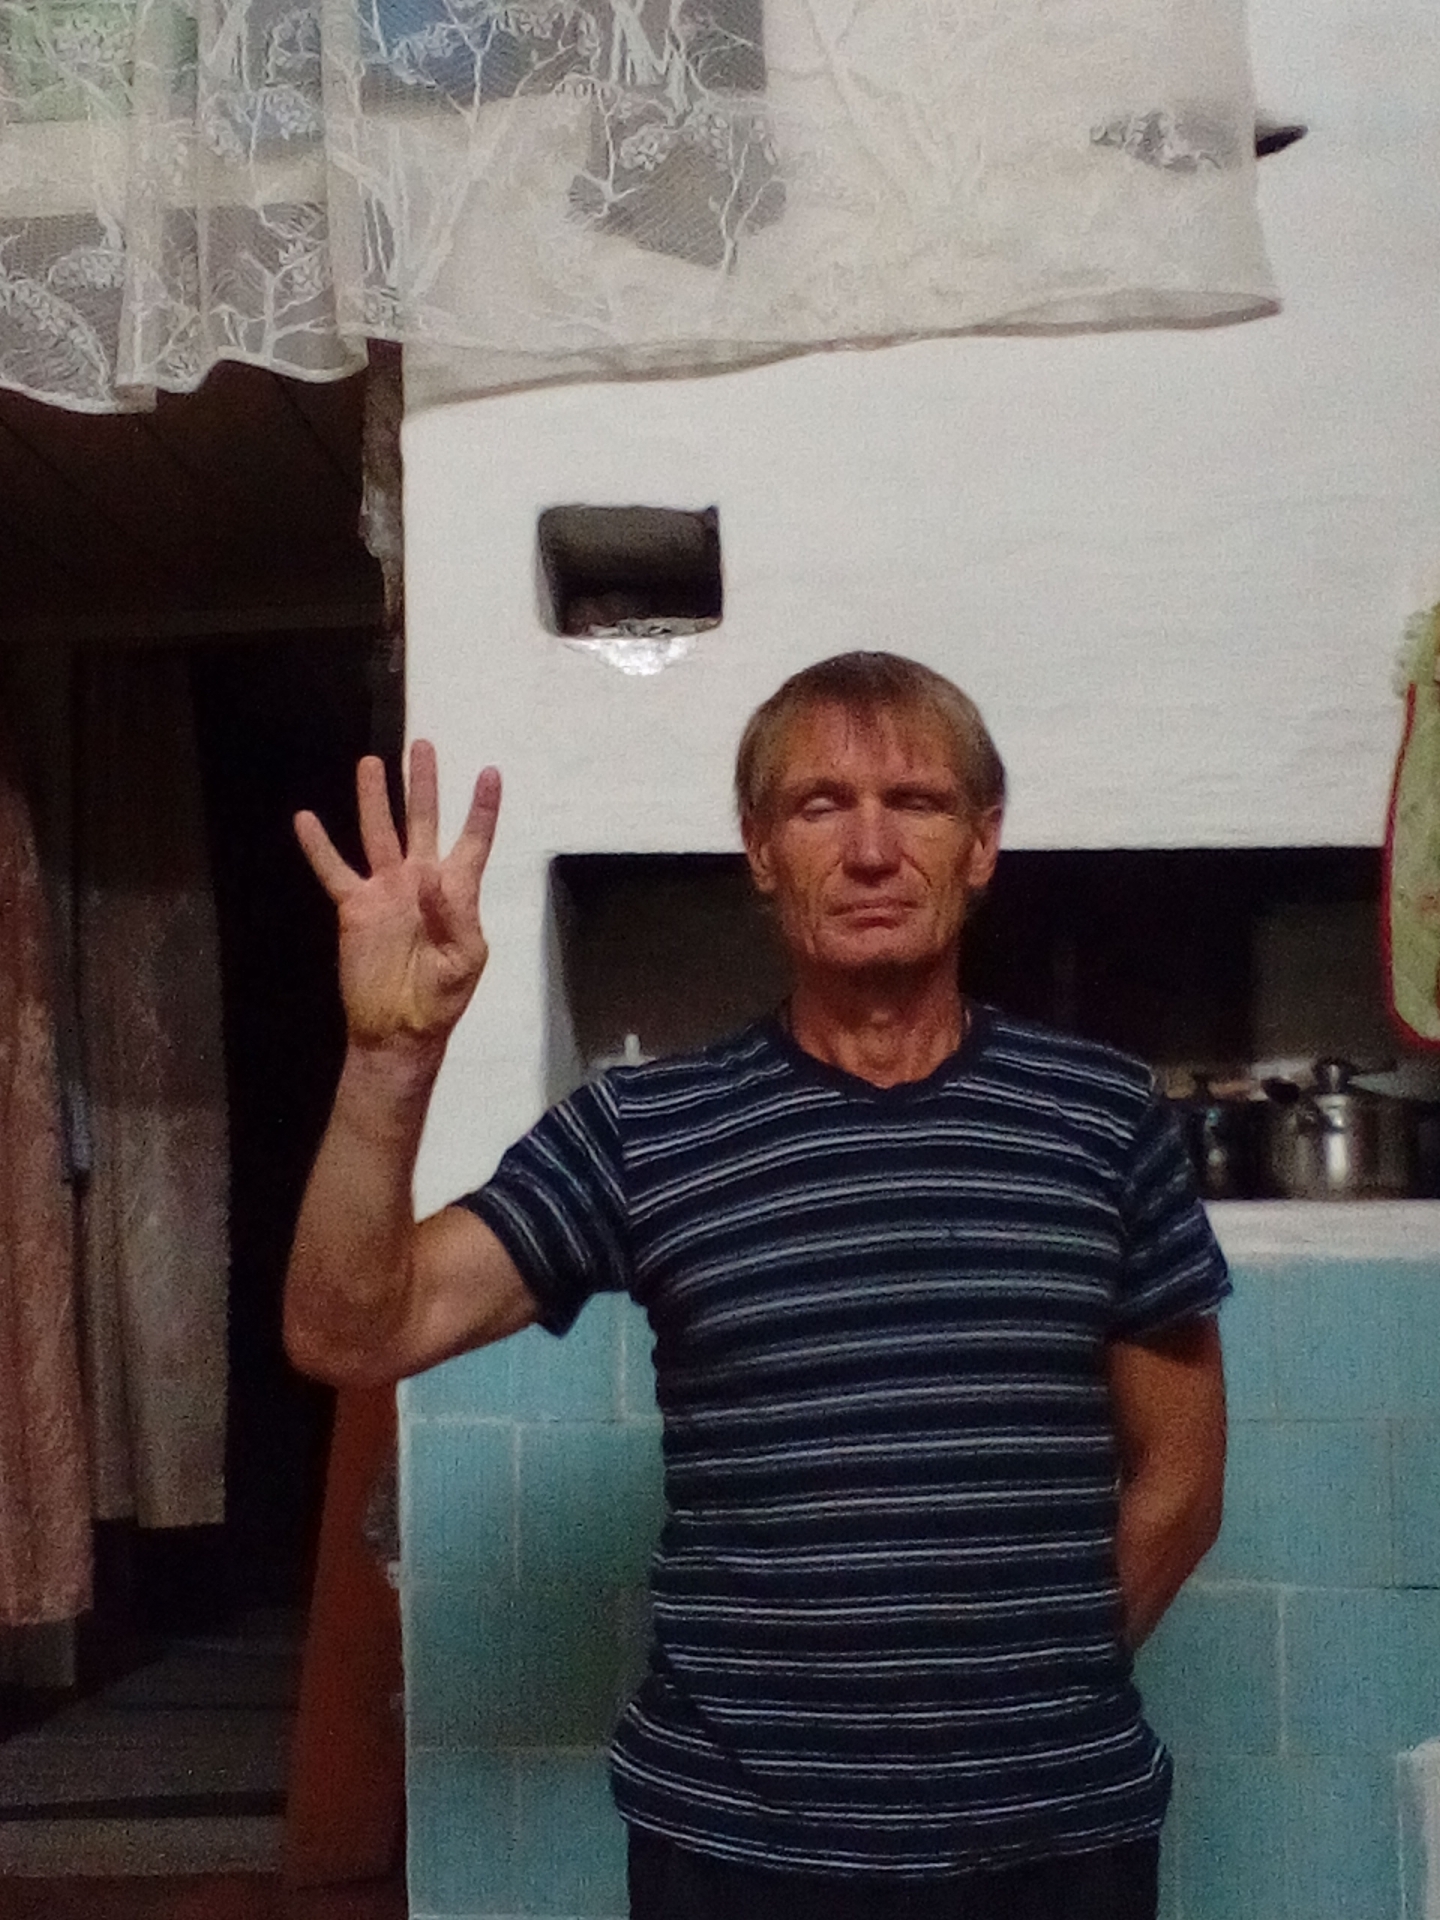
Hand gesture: four